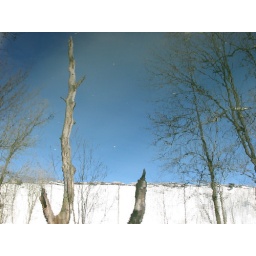
tree in water by bigshoot1966